Drill instructor

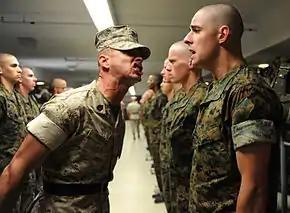
A Gunnery Sergeant Instructor at U.S. Marine Corps Officer Candidate School performing his duties

A drill instructor is a non-commissioned officer in the armed forces, fire department, or police forces with specific duties that vary by country. Foot drill, military step, and marching are typically taught by drill instructors.